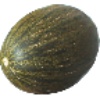
Label: Melon Piel de Sapo 1